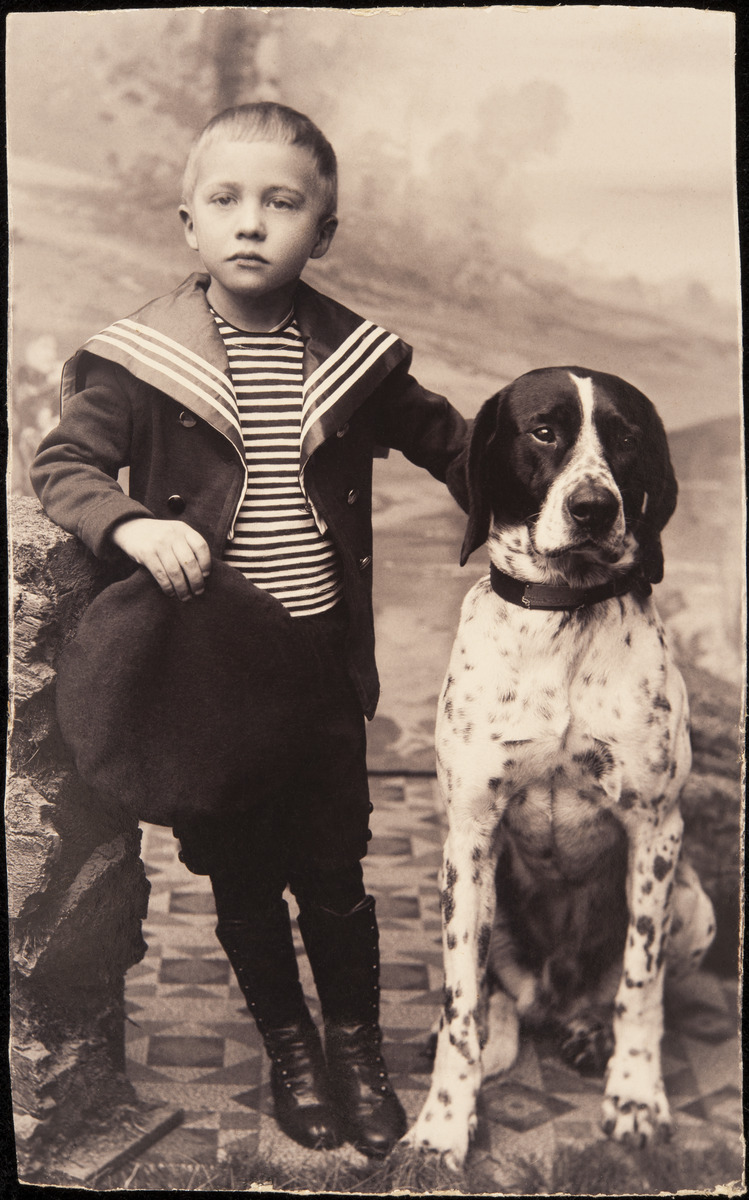
Merimiespukuinen Constantin Grünberg (s
sisällön kuvaus: Merimiespukuinen Constantin Grünberg (s. 1891) viisivuotiaana Loyd-koiran kanssa. mustavalkoinen
Ajankohta: kuvausaika 1896
Aiheet: lapsuus, lapset, pojat, koira, lastenvaatteet